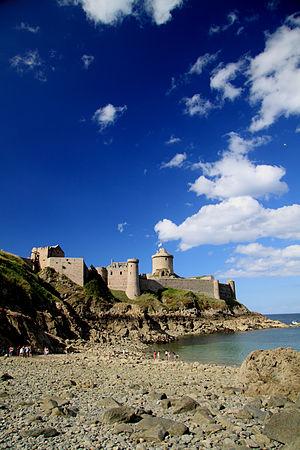
Fort la Latte Château de la Roche Goyon